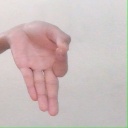
अक्षर: ज्ञ